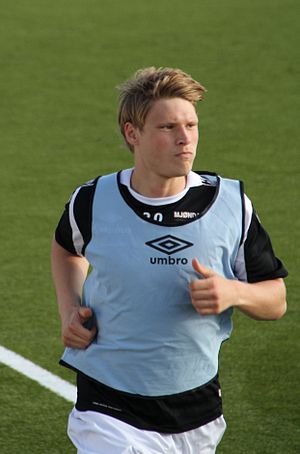
Benjamin Stokke
Stokke in 2012
Benjamin Stokke er en norsk fodboldspiller, der i øjeblikket spiller som angriber for Randers FC.